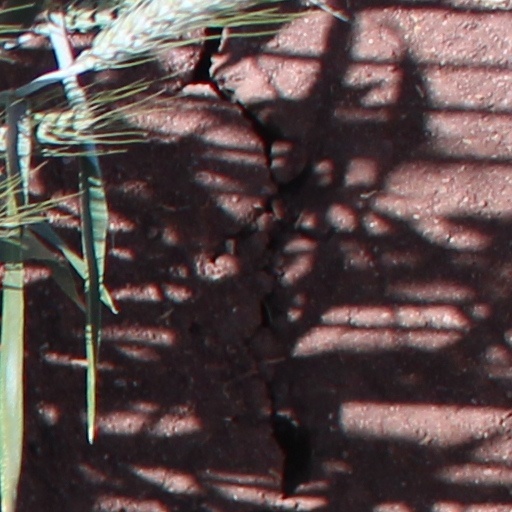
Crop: wheat